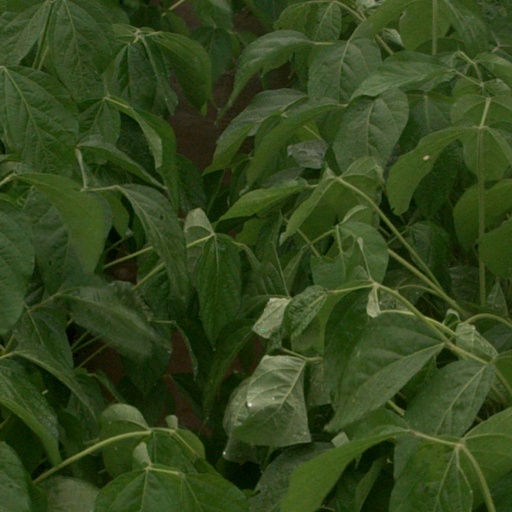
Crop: soybean